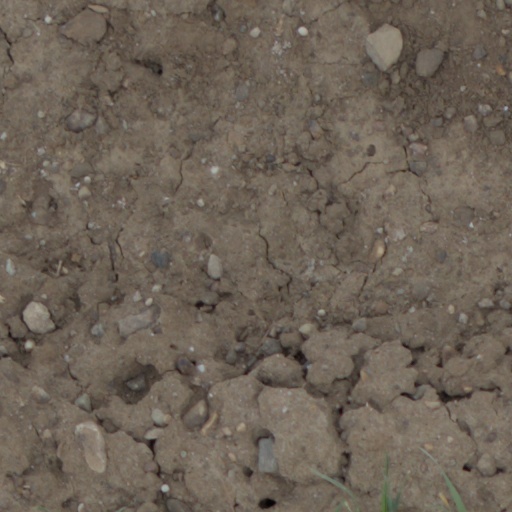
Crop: wheat